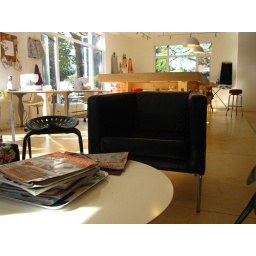
Come in and have a coffee and read from our growing library of magazines &amp;amp; sewing books